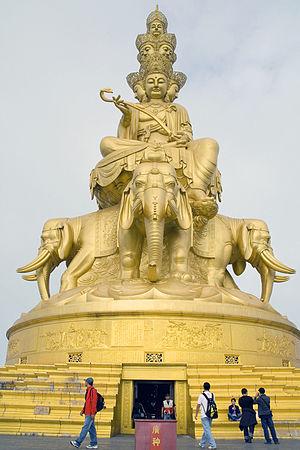
Cet article recense les statues les plus hautes actuellement érigées.